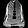
Label: Bag